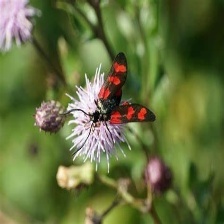
Species: SIXSPOT BURNET MOTH